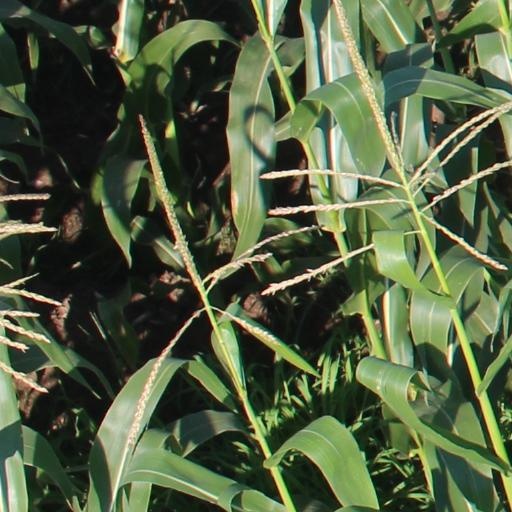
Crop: maize; corn